Pacific antwren

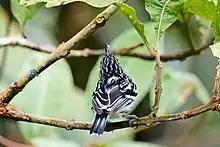
Pacific antwren from the back

The Pacific antwren is long and weighs . It is a smallish bird with a tiny tail. Adult males have a black and white streaked face. Their crown, back, and rump are black with white streaks. They have a narrow white patch between the shoulders. Their tail is black with white edges and tips to the feathers. Their wings are black with white tips on the coverts and white edges on the flight feathers. Their throat, breast, and belly are white and their flanks and crissum grayer. Black streaks extend from the throat to the flanks and belly. Adult females have a buff to cinnamon-rufous face, crown, nape, and shoulders with black streaks on the crown and nape. They lack the white patch between the shoulders. Their throat and the center of their belly are pale buff and the rest of their underparts orange-ochre; their underparts have no streaks.